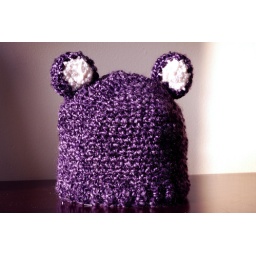
Baby bear hat in purple w/white ears - $12